Stephen Sutton

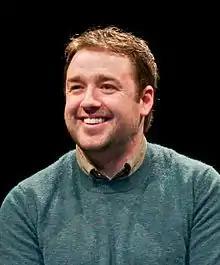
Comedian Jason Manford is an active supporter of Sutton's campaign

Sutton was diagnosed with stage 3B colorectal cancer at the age of 15, and subsequently went through aggressive radiation and chemotherapy treatments. He was declared cancer-free, but a tumour returned behind his knee, which was treated by further chemotherapy. Doctors considered an amputation of Sutton's left leg, but the tumour had already spread to other parts of his lower body. In December 2012, two years after the initial diagnosis, the cancer was deemed incurable after spreading to the lungs and liver. Sutton did not ask how long he was expected to survive, choosing to measure his life in the difference he could make, rather than in time. On 24 January 2014, in a speech at London's O2 Arena, he called his first diagnosis "a good thing. It was a huge kick up the backside, it taught me to take nothing for granted, and gave me a lot of motivation for life".